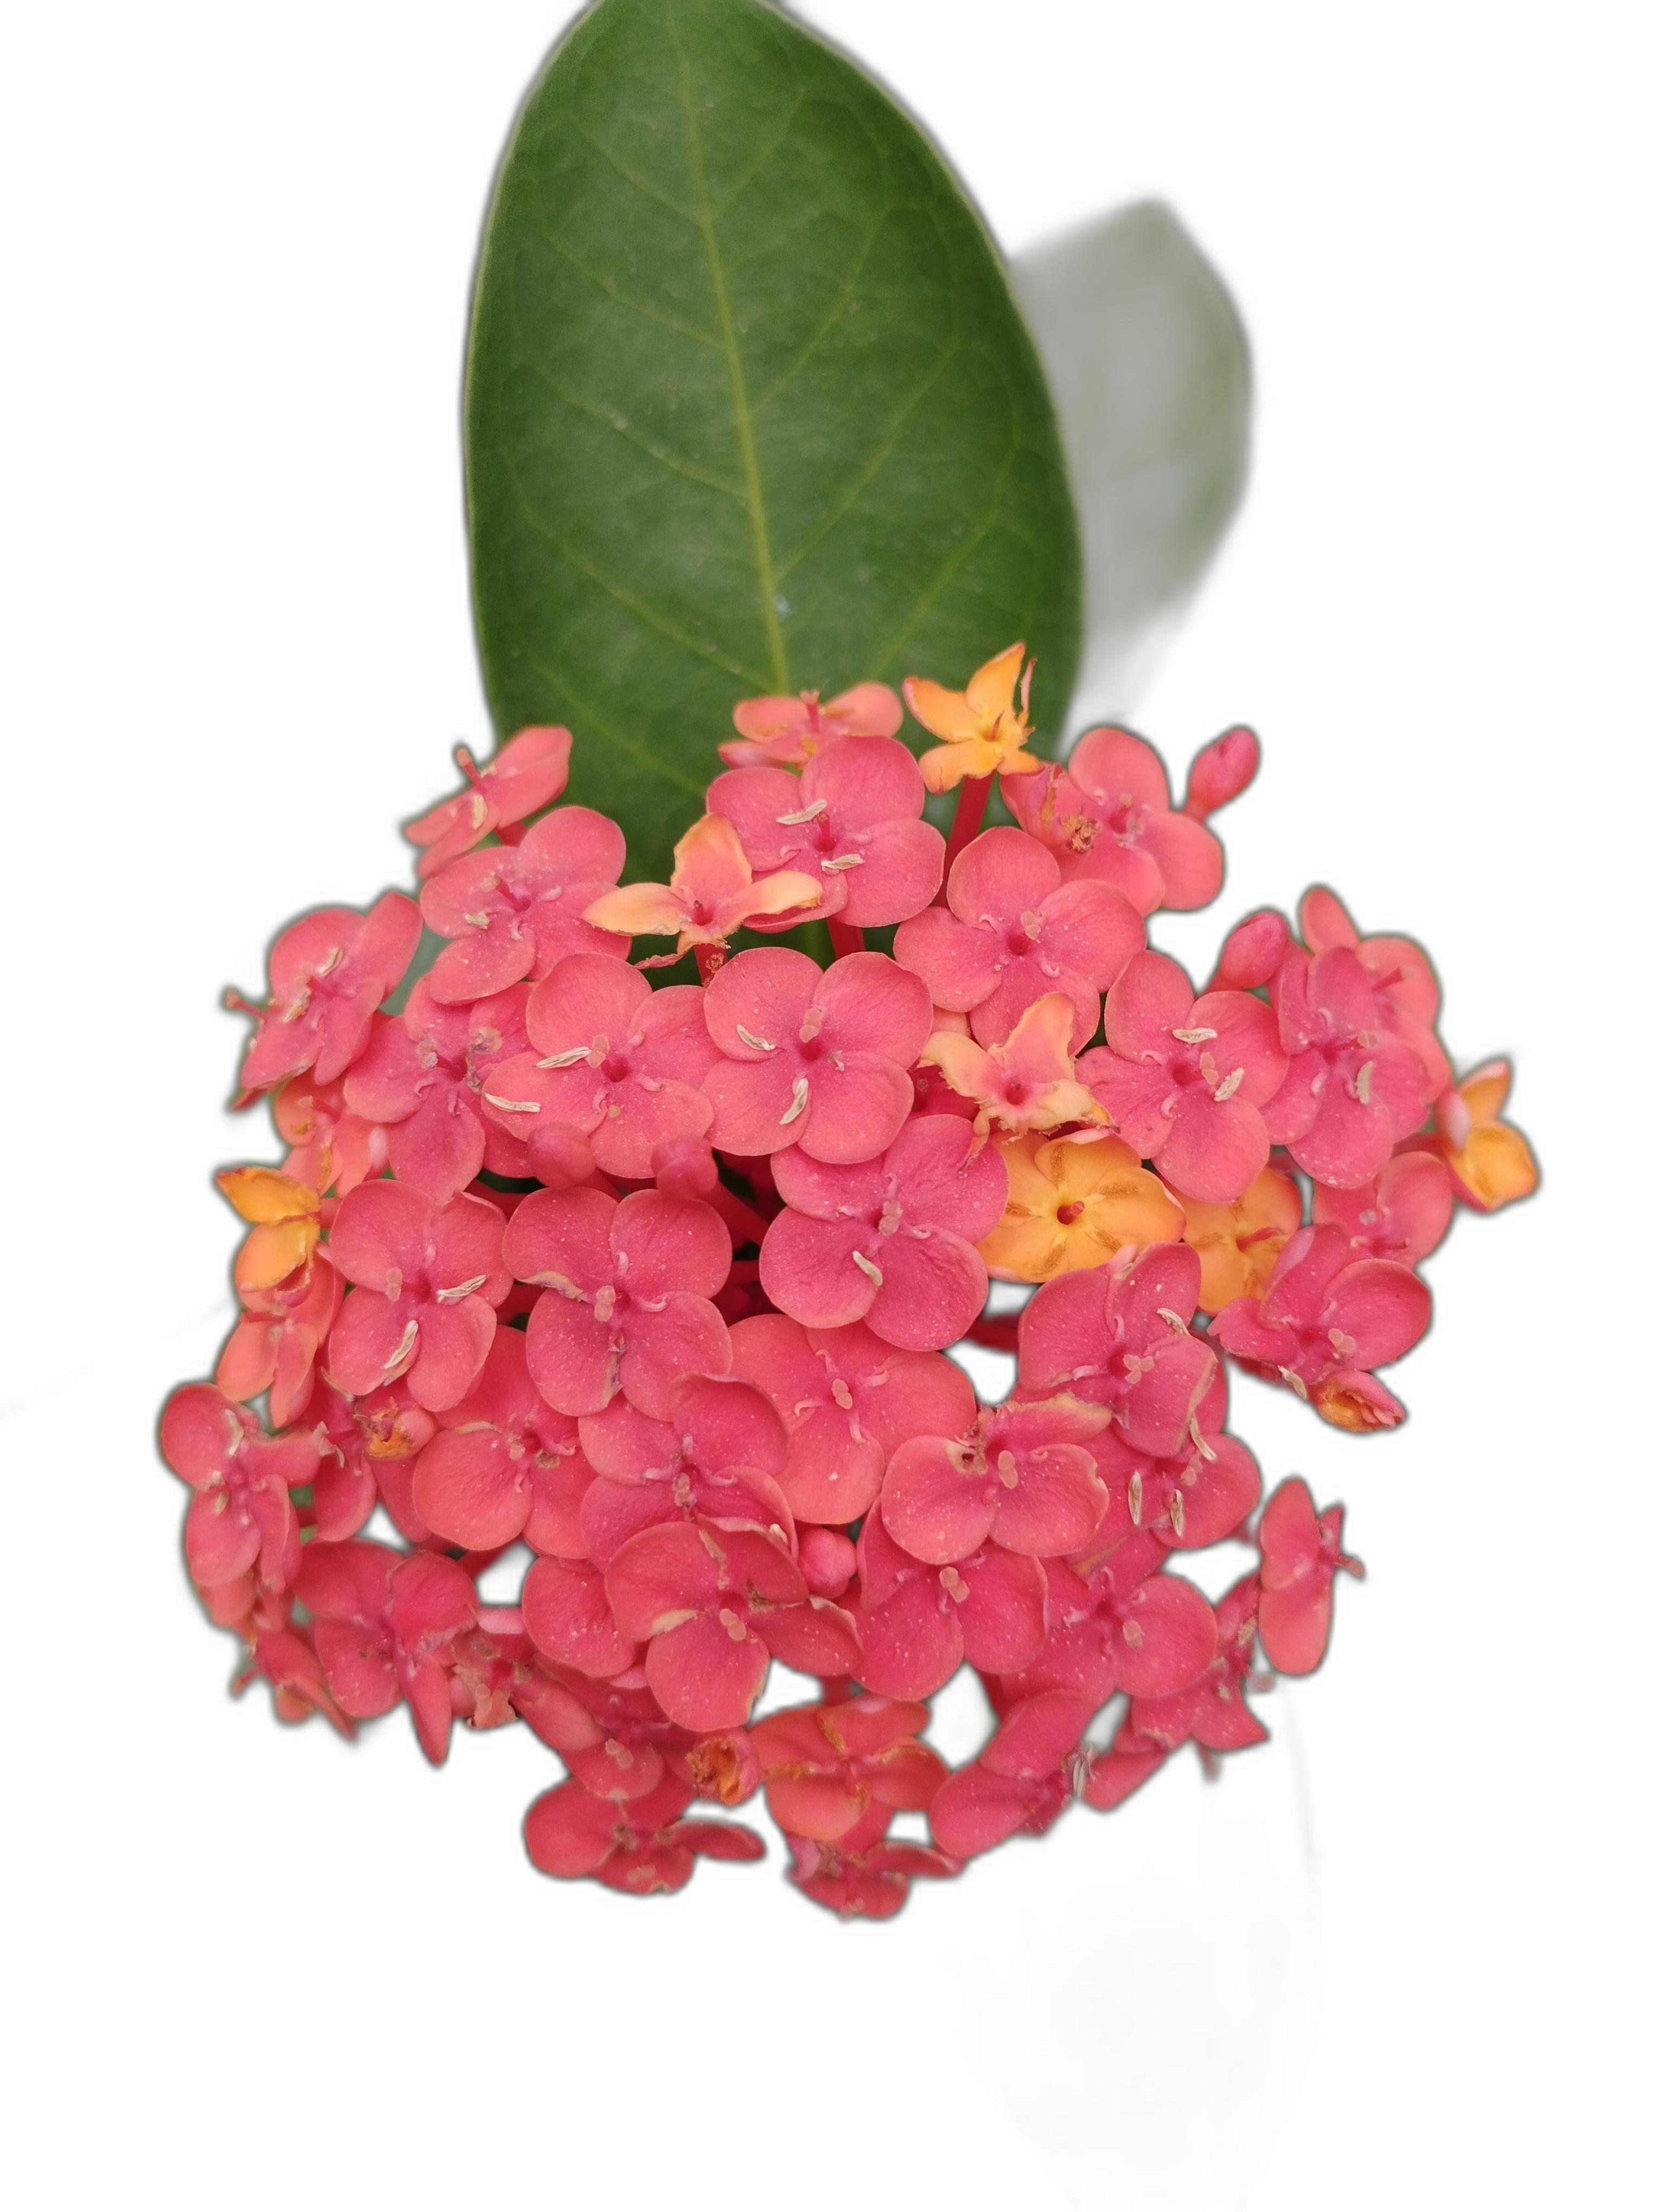
Label: Jungle geranium